1968 in the Vietnam War

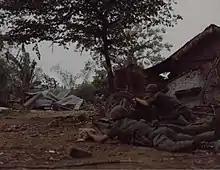
82nd Airborne soldiers under fire during Operation Carentan

An antiwar demonstration outside the U.S. Embassy in London's Grosvenor Square turned violent; 91 people were injured and 200 demonstrators arrested.